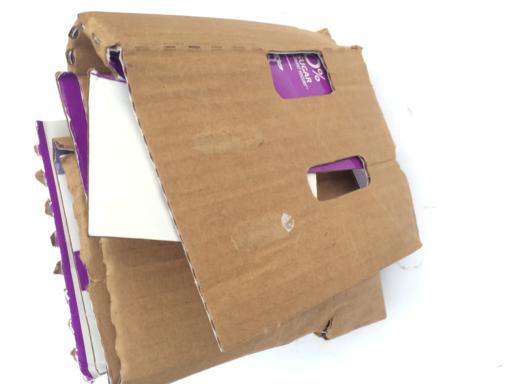
Waste category: cardboard